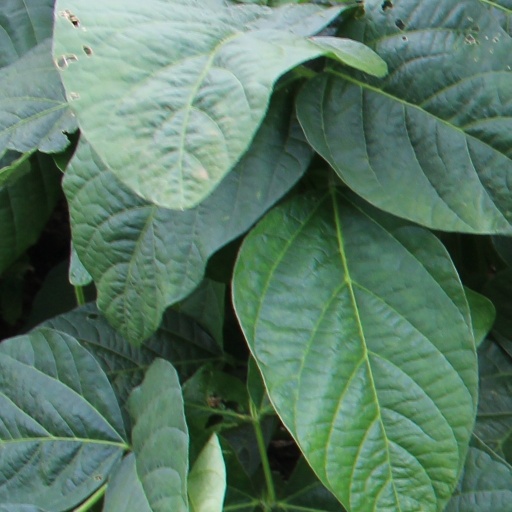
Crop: soybean